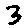
Label: 3